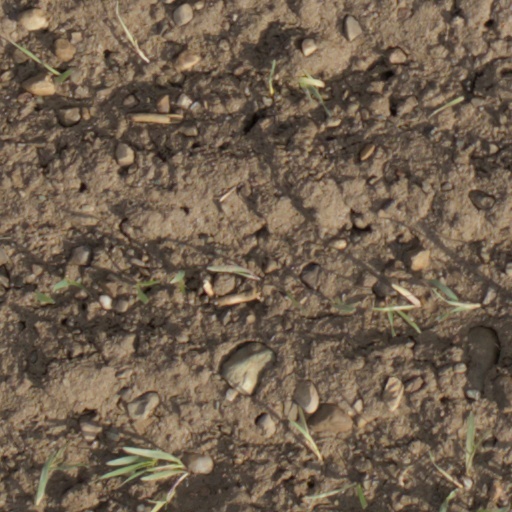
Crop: wheat